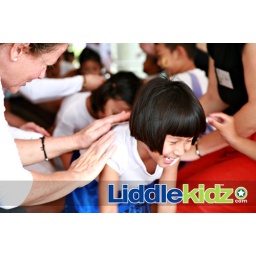
Little girls and boys in a Thailand Orphanage enjoy playing massage games led by volunteer massage therapists.